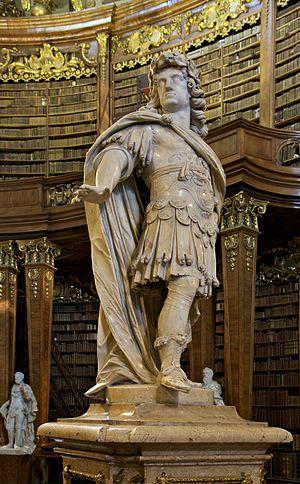
Statue à l'antique de Charles VI du Saint-Empire, par Antonio Corradini, au centre de la Prunksaal, la Bibliothèque Nationale d'Etat dont il fut le fondateur, à Vienne, Autriche.